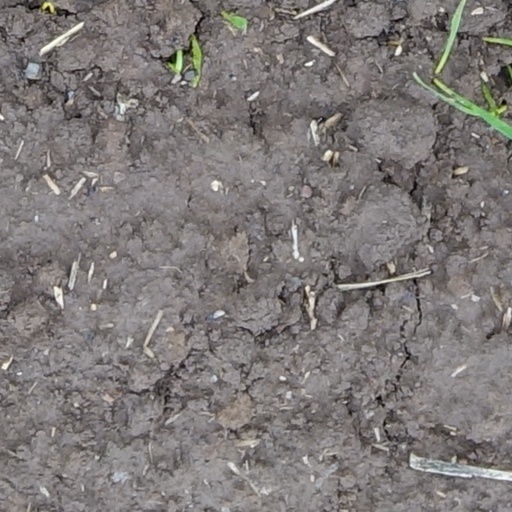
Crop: wheat